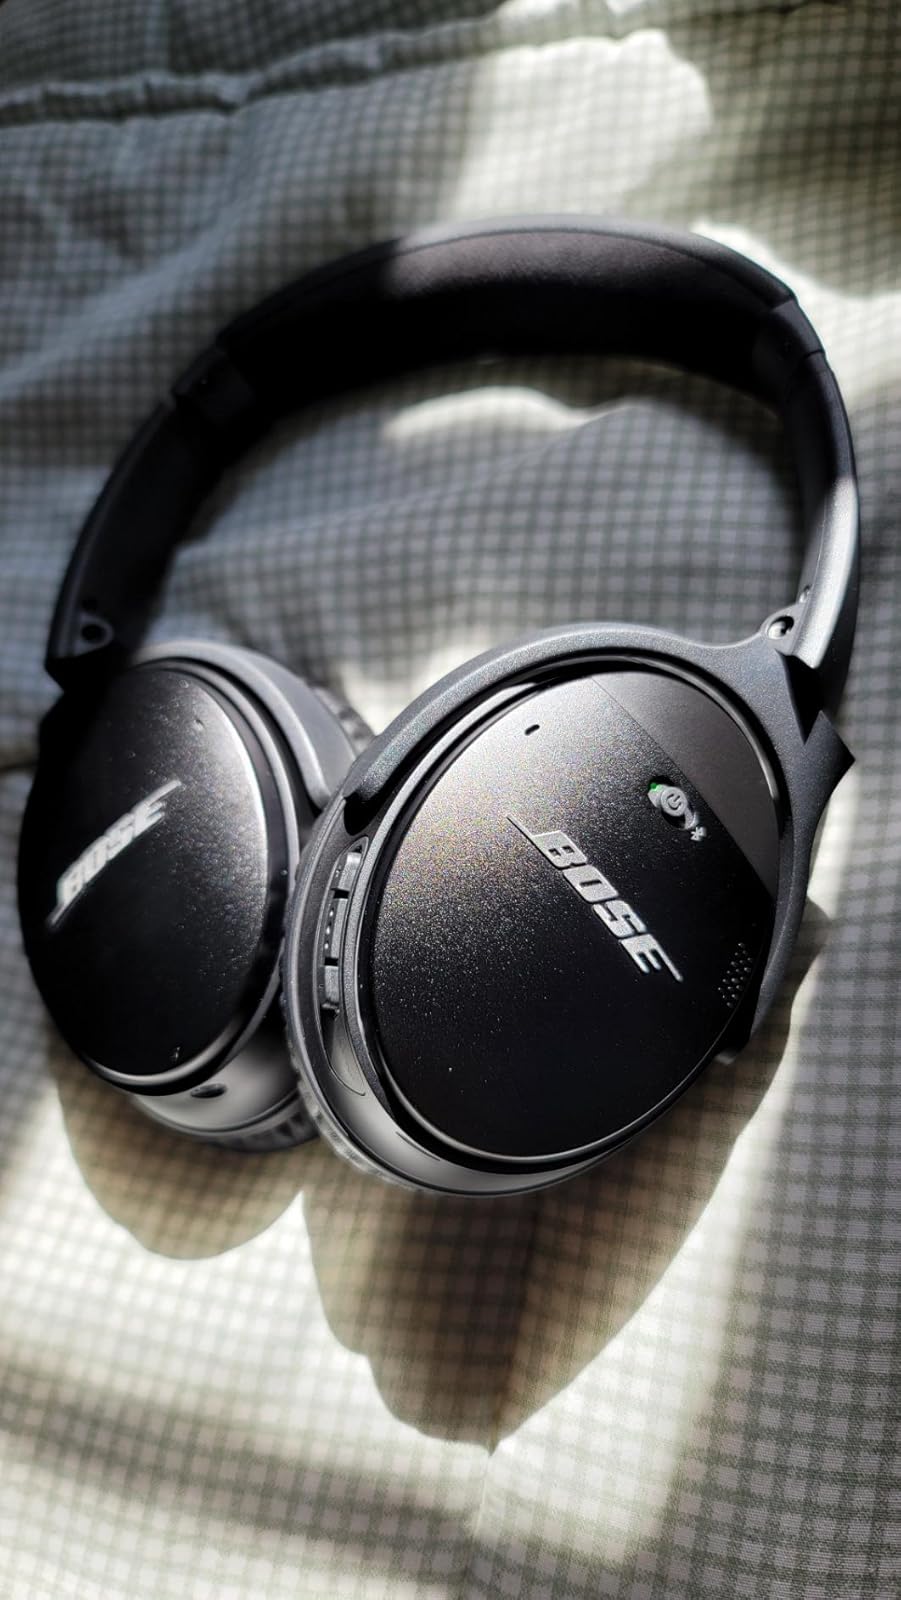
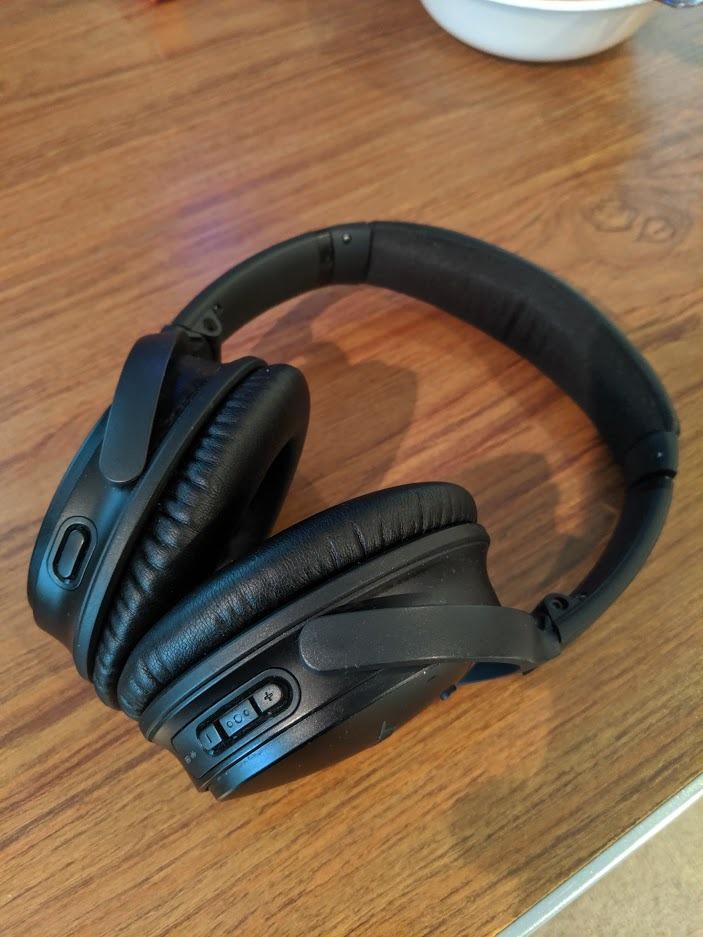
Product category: headphones
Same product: yes